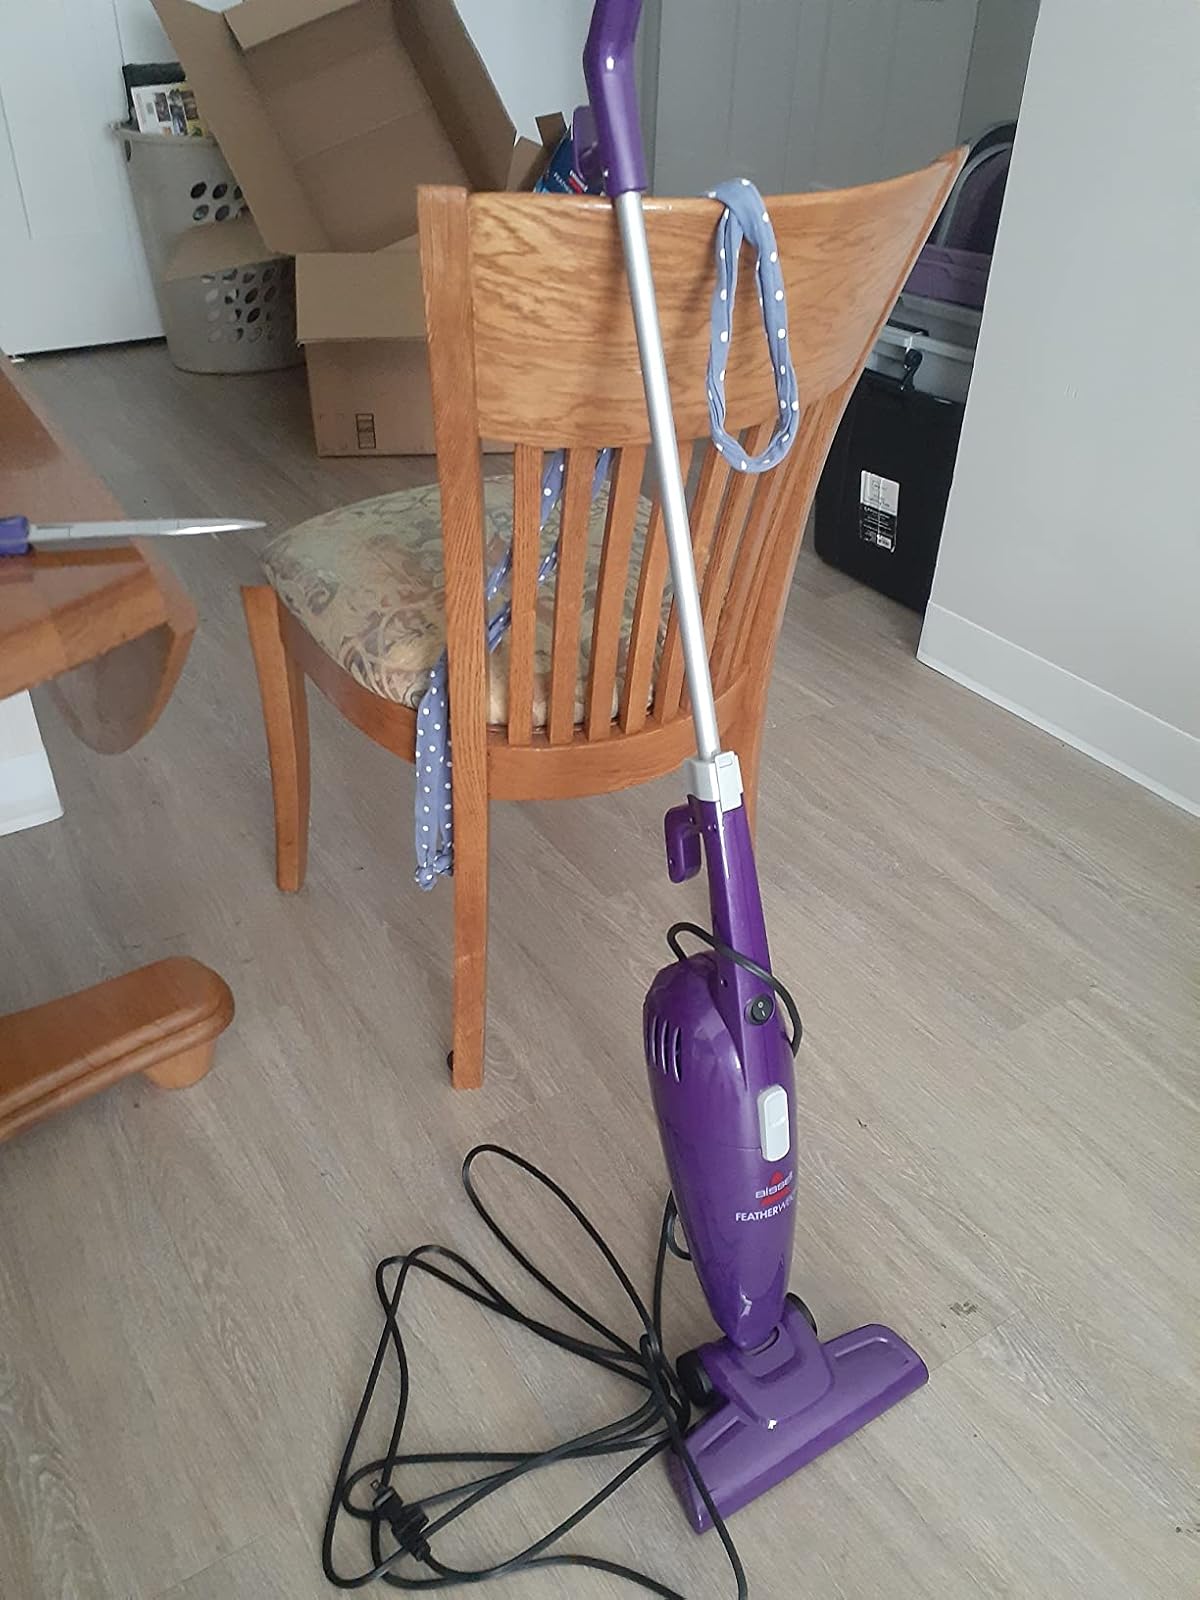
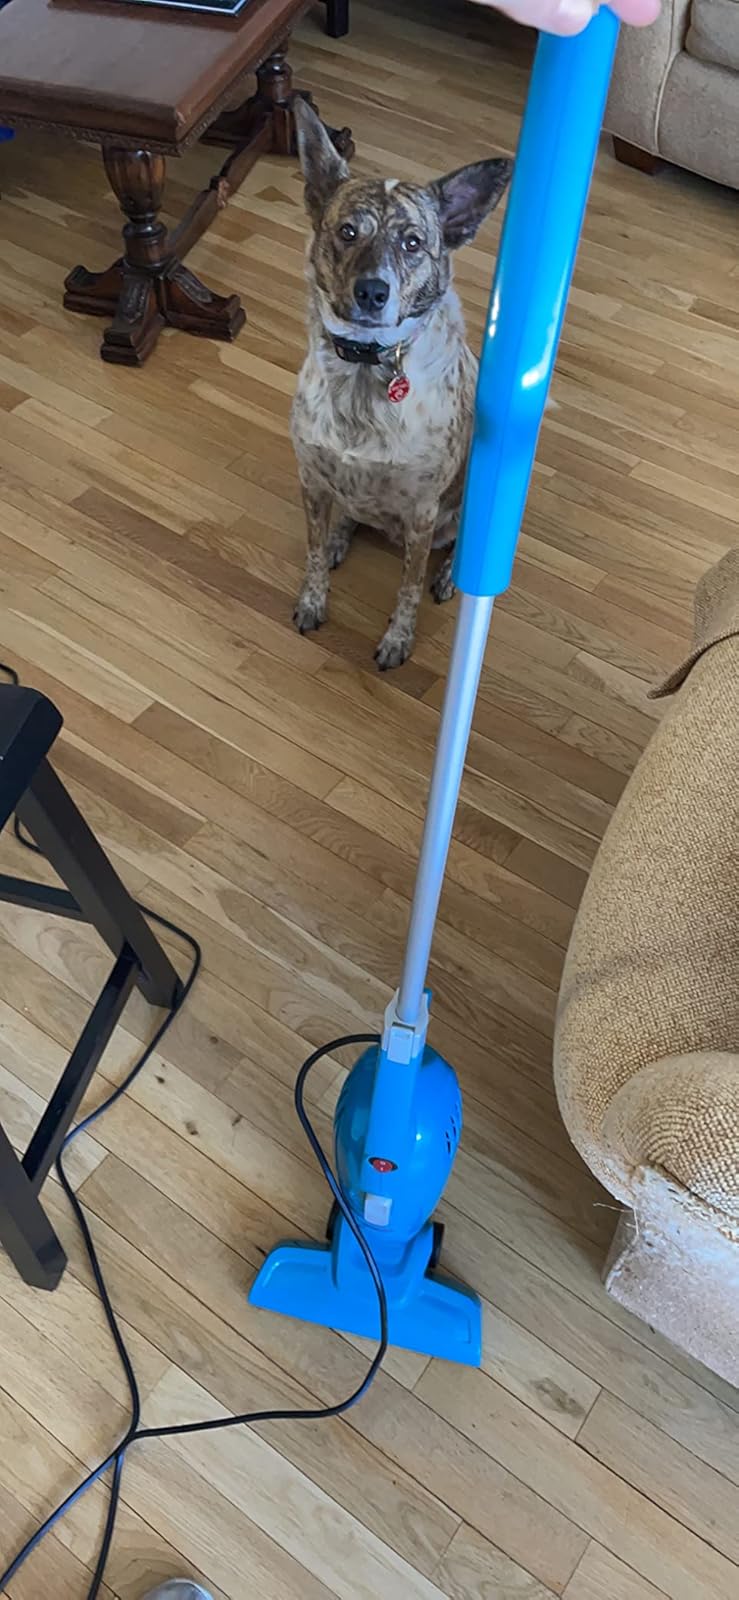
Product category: items_vacuum
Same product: no